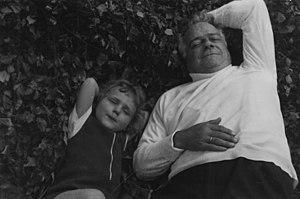
Roger Bodart, et sa petite-fille Florence Richter, en 1970
Roger Bodart est un poète, essayiste, et académicien belge francophone, né le 10 mars 1910 à Falmignoul et mort le 2 juin 1973 à Bruxelles. Il est l'époux de la romancière Marie-Thérèse Bodart, le père de l'écrivain Anne Richter, et le grand-père de l'essayiste Florence Richter.